SS Colombie

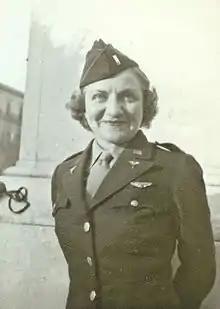
Lieutenant Aleda E. Lutz

Throughout the 1930s she serve as a merchant ship until 1940 where she was converted to an armed merchant ship till 1941. In December 1942, "Colombie" was taken over by US Army at Casablanca, Morocco and sent to New York to be converted to a troopship during 1943 by Arthur Tickle Engineering Company. She was still under jurisdiction of War Shipping Administration, with French Line.